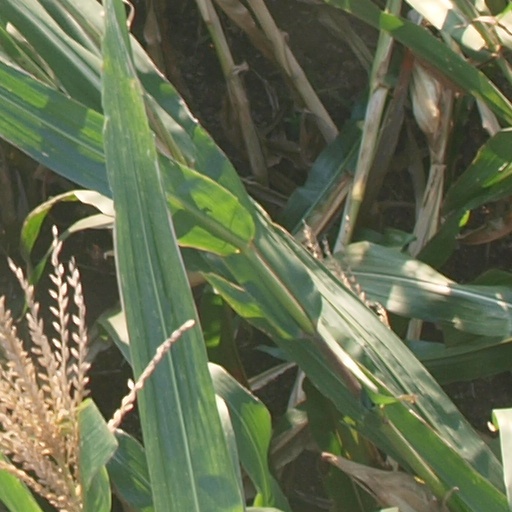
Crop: maize; corn